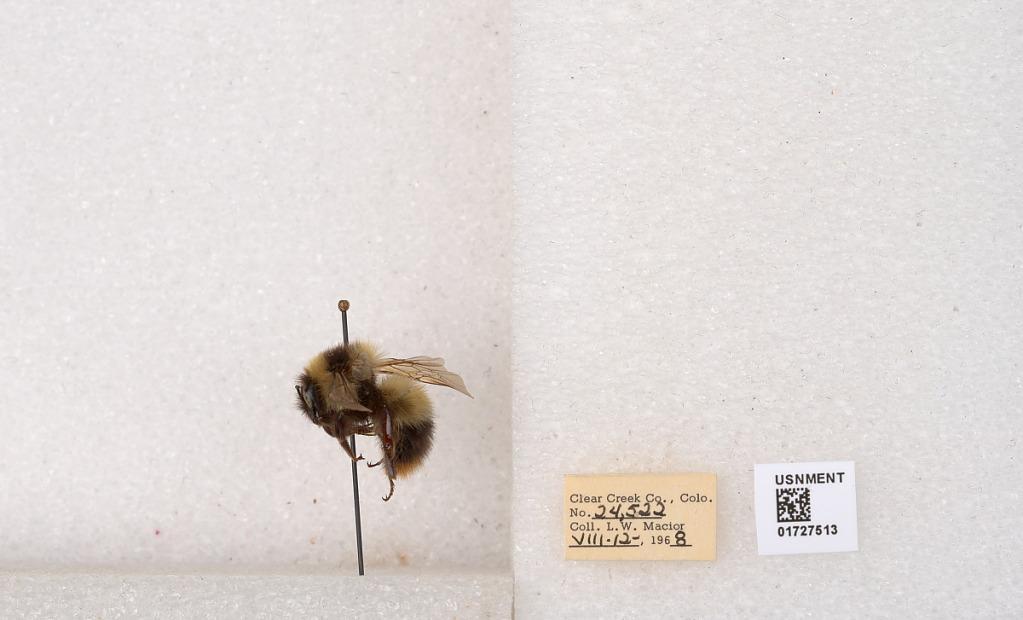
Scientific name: Bombus kirbyellus
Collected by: L. Macior
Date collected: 1968-8-12
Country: United States
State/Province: Colorado
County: Clear Creek
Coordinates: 39.6891, -105.644